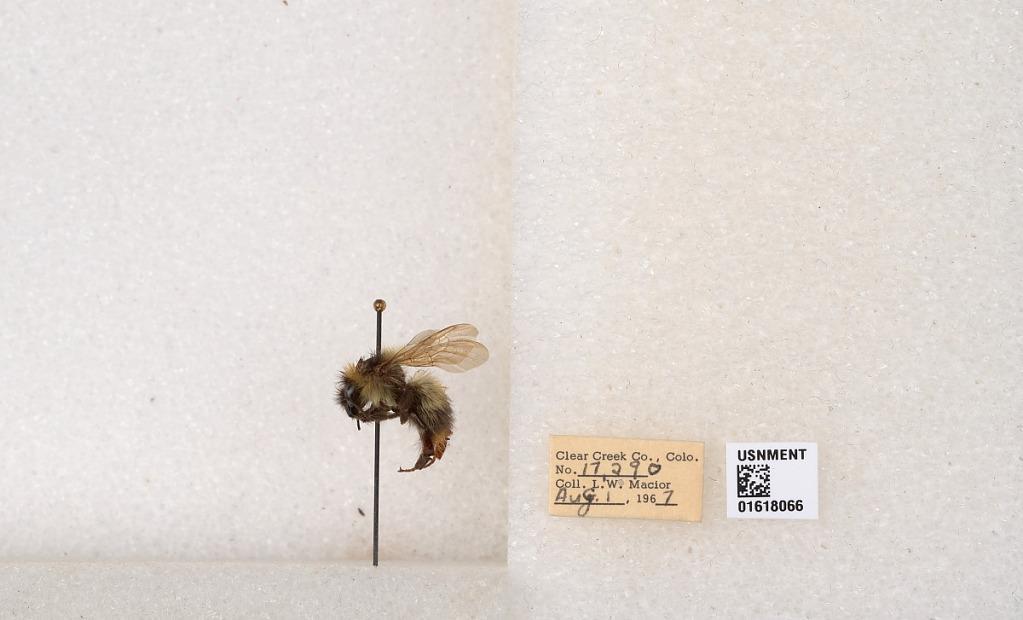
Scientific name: Bombus kirbyellus
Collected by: L. Macior
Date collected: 1967-8-1
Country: United States
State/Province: Colorado
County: Clear Creek
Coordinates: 39.6891, -105.644